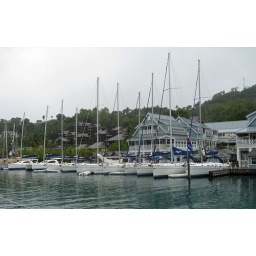
The Moorings sail boats in St Lucia.